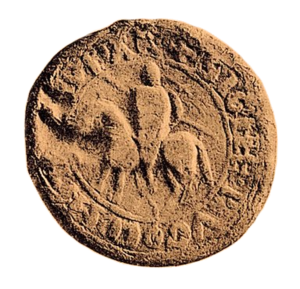
Pons V d’Empúries ou Pons-Hugues IV d’Empúries, comte d'Empúries et vicomte de Bas.